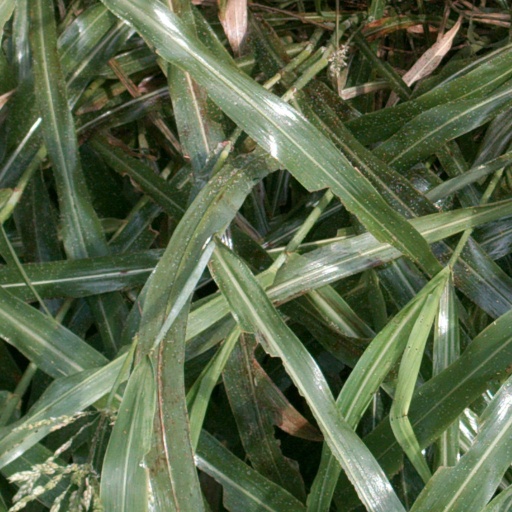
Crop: sorghum